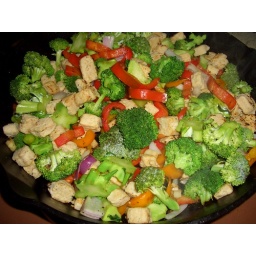
quorn chicken tenders, plus farmer's market bounty. soon to be sauced, in this picture